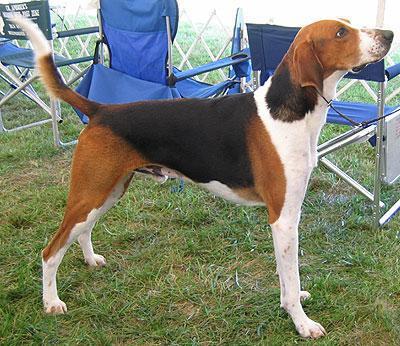
English_foxhound